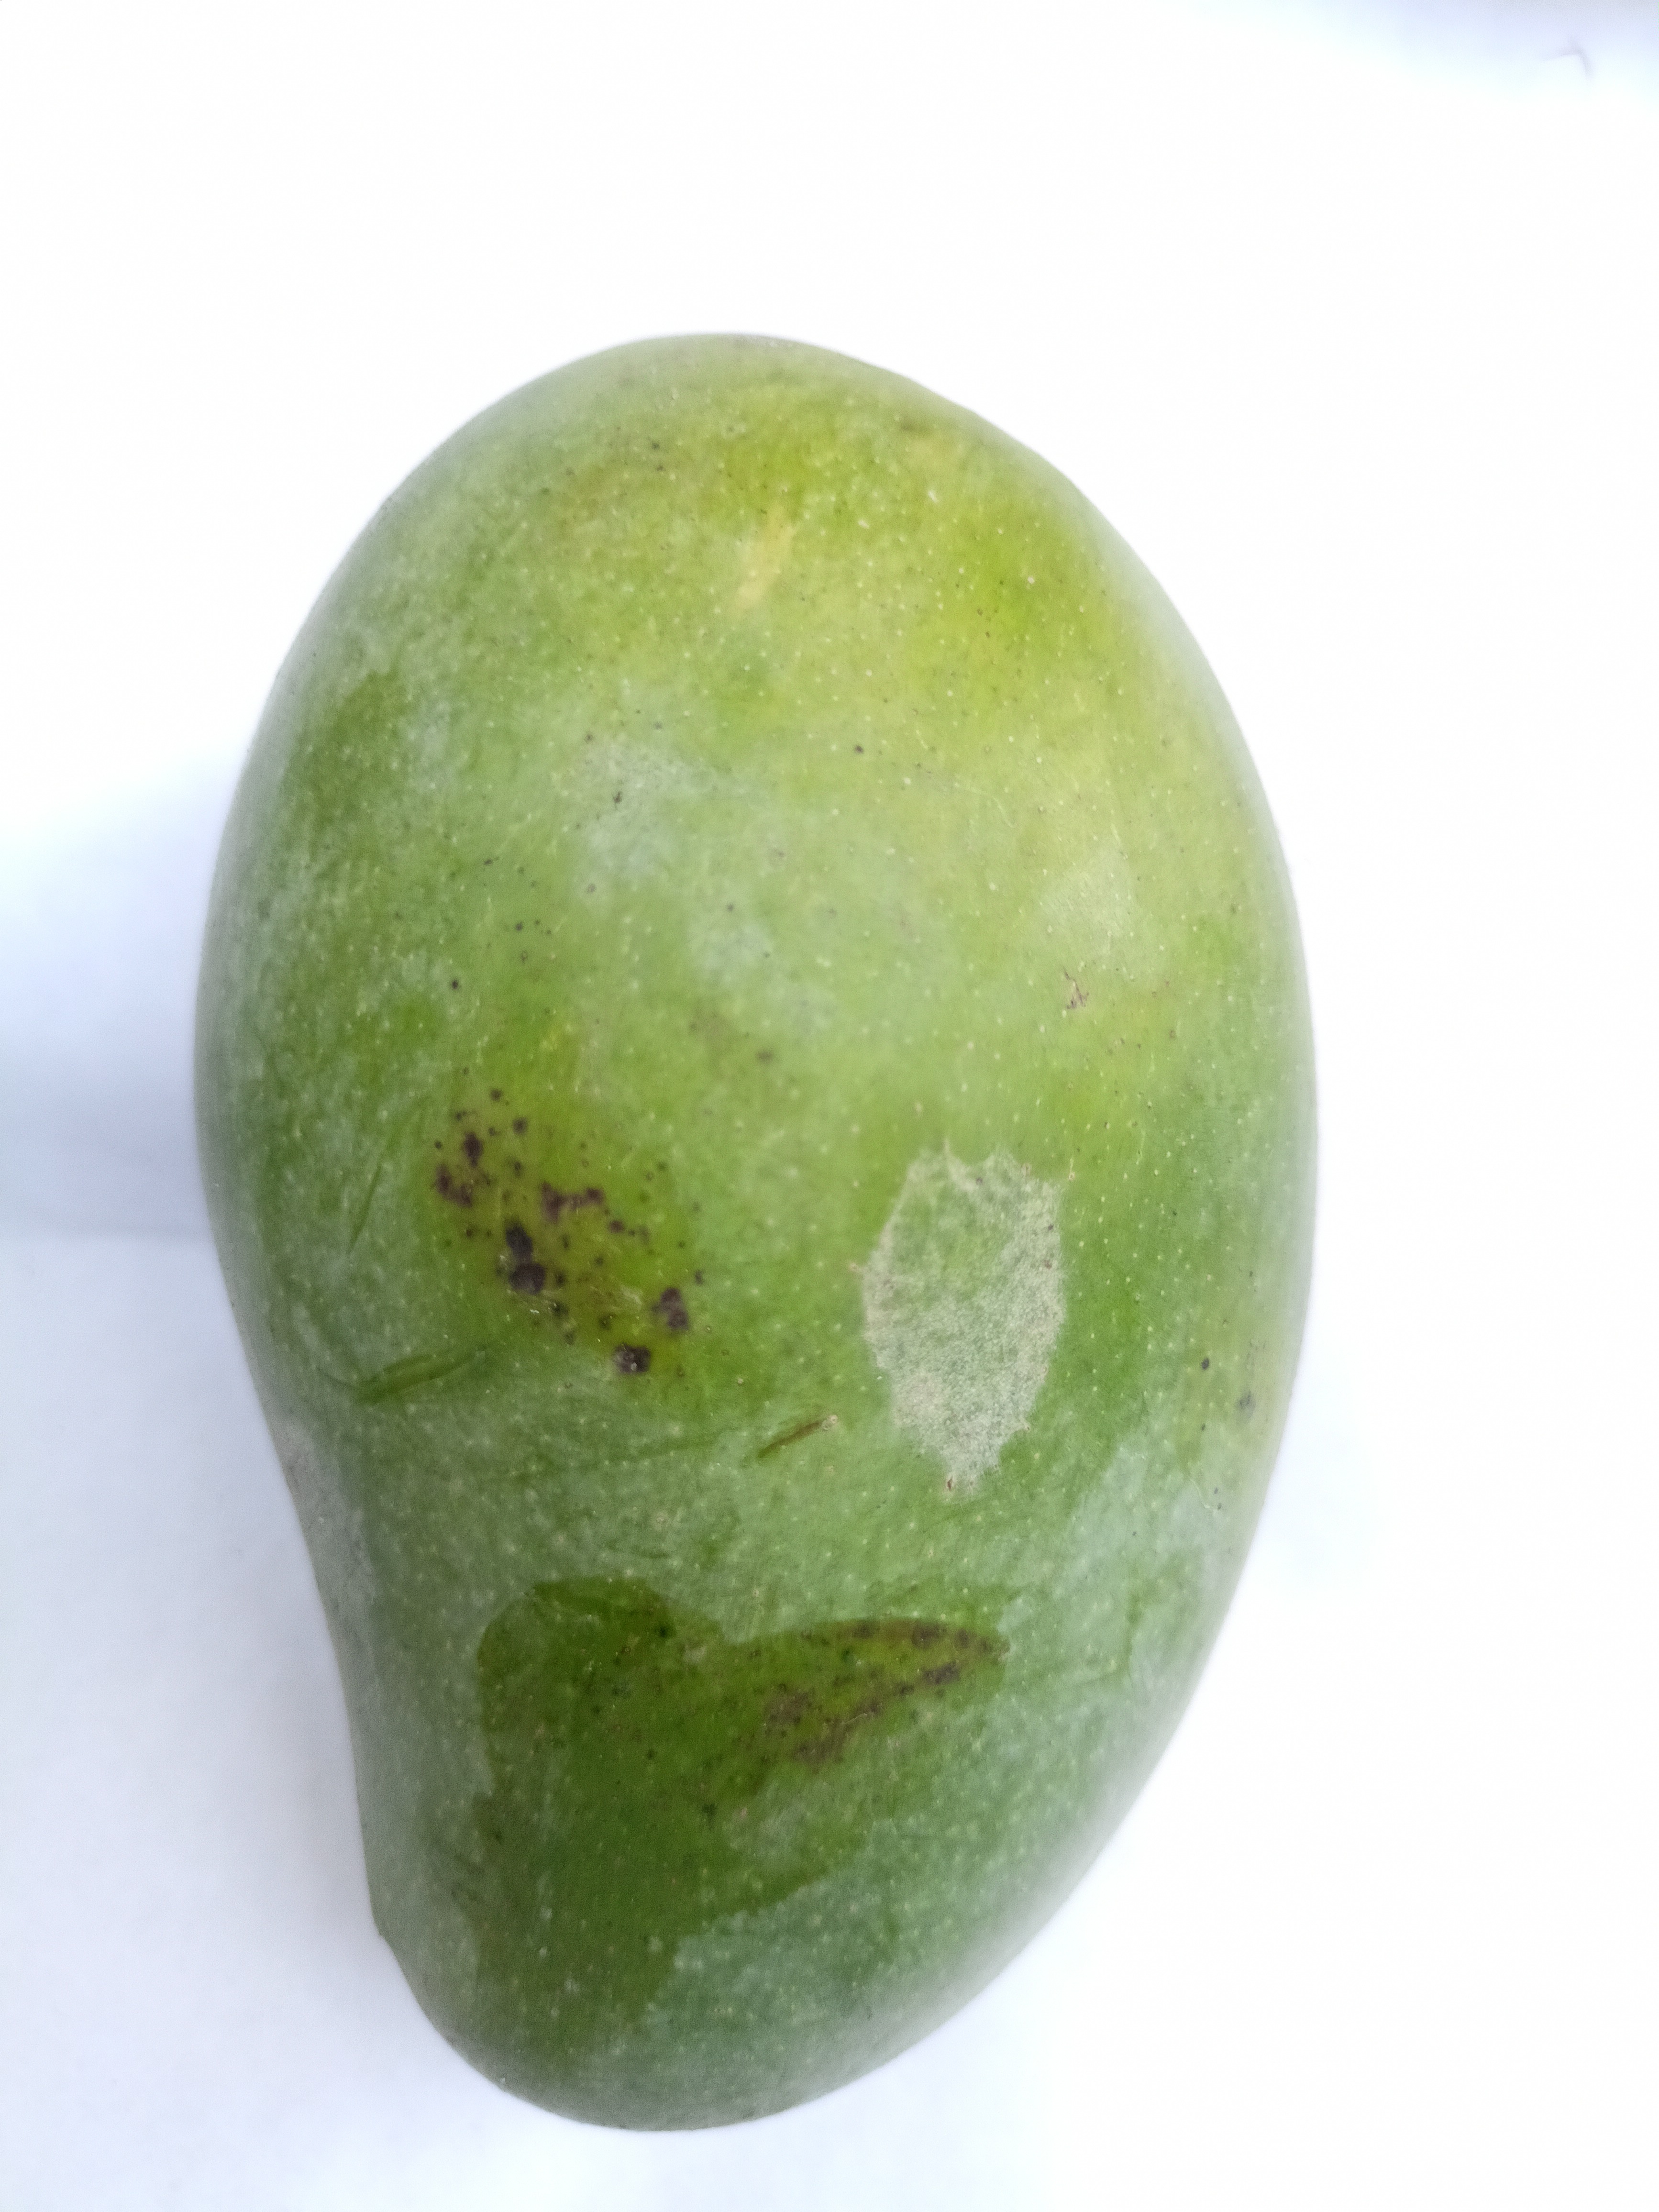
Mango variety: Amrapali